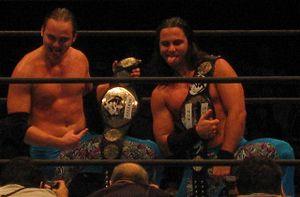
Les Young Buck aussi connu sous le nom de Generation Me est une équipe américaine de catch composée des deux frères Matt et Nick Massie.
Le Bullet Club, parfois abrégé en BC, est un clan de catcheurs heel apparaissant principalement à la New Japan Pro Wrestling, une fédération de catch japonaise. Aux États-Unis, le groupe apparaît principalement à la Ring of Honor. Le Bullet Club reprend des gestes et mimiques de la New World Order et de la D-Generation X, deux clans très populaires fondés à la fin des années 1990. Ils reprennent particulièrement la gestuelle « turkish wolf » popularisée par la Kliq à la World Wrestling Entertainment, également reprise par la nWo à la World Championship Wrestling.